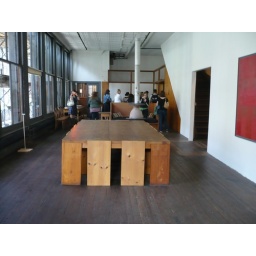
Large dining table with chairs in loft space